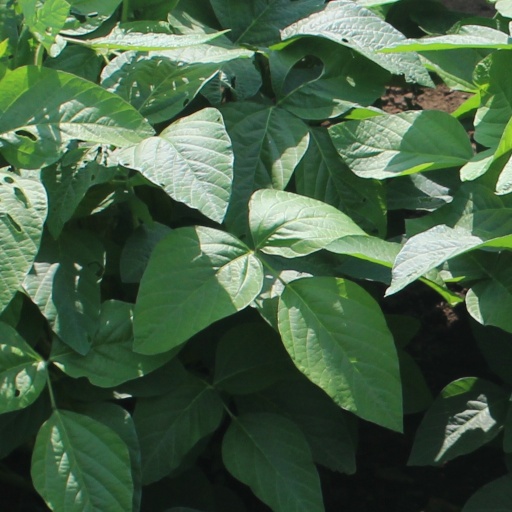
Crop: soybean